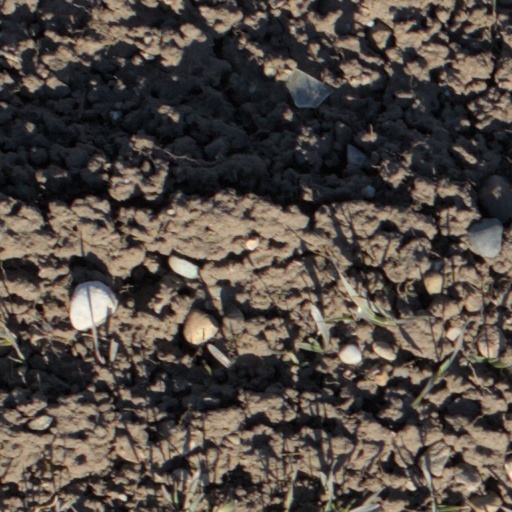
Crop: wheat